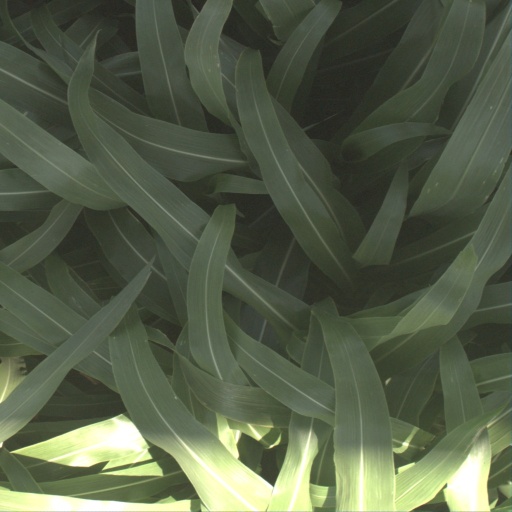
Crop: sorghum